Lotus Sutra

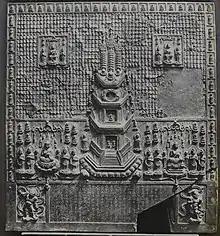
Hokke Sesso, cast and beaten bronze, Hase-dera　Temple, Sakurai, Nara, Japan.

The Japanese monk Nichiren (1222–1282) founded a new Buddhist school based on his belief that the "Lotus Sūtra" is "the Buddha's ultimate teaching", and that the title is the essence of the sutra, "the seed of Buddhahood". He was originally a Tendai monk, but grew to believe that Tendai had become corrupt and had turned away from the Lotus Sūtra and embraced all sorts of useless practices, such as esoteric Buddhism and Pure Land devotionalism. Nichiren taught that chanting the title of the "Lotus Sūtra" in a phrase called the daimoku ("Namu Myōhō Renge Kyō," "Homage to the Sublime Dharma Lotus Blossom Sutra"). – was the only effective Buddhist practice in what he believed was the current degenerate age of Dharma decline (Skt. "saddharmavipralopa", Jp. "mappo"). This was to be recited in front of a gohonzon ("object of veneration"). According to Stone, Nichiren believed that "the immanent Buddha realm is an ever-present reality" which one could access by this practice.